Gaza war protests in the United Kingdom

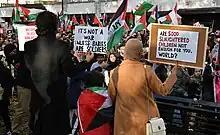
Pro-Palestinian march in London, 11 November 2023

The following week, protesters set up encampments the University of Oxford, University of Cambridge, School of Oriental and African Studies, and University of Liverpool on 6 May with an encampment at Swansea University having been established at some point before this (voluntarily disbanded early June citing "significant wins" including divestment from Barclays Bank).